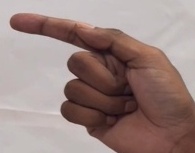
ASL sign: G